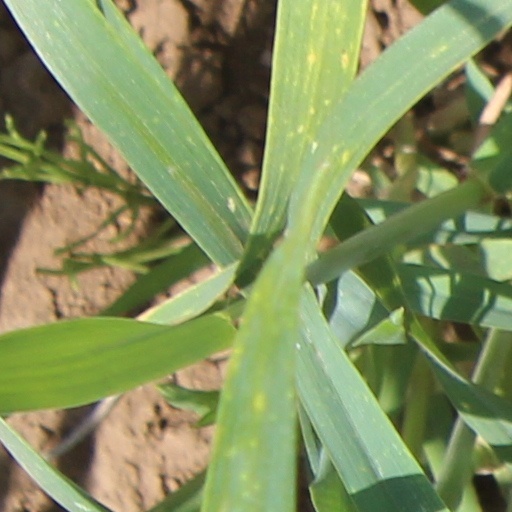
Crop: wheat